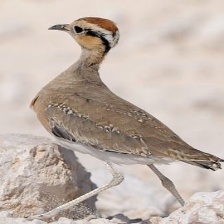
Species: BURCHELLS COURSER
Scientific name: CURSORIUS RUFUS